Mazzo di Valtellina

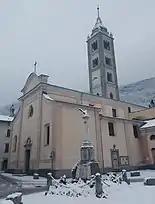
Saint Stephen's church in wintertime

The church was probably built in the 8th century and then it was renovated in the 1530s after the crash of the bell tower in 1522. The latter has four openings with gothic elements. The carved main door is from 1597; the frame around it was made by Bernardino da Maroggia with white marble in 1508. The baroque interior presents three Naves and a sculptured statue of the Virgin carved in 1609. On both sides of Mary, there are the statues of Bishop Nicola and Bishop Carlo Borromeo, surrounded by twenty-five images of the Rosary. The white marble altar replaced a precious triptych made with gilded wood currently on display at the Poldi Pezzoli Museum in Milan.